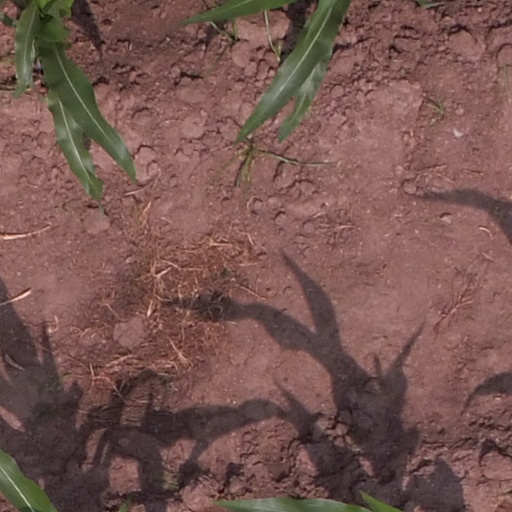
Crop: maize; corn